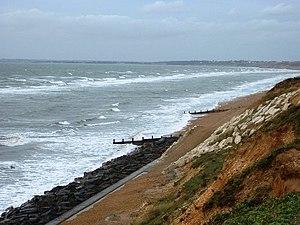
Downton est un hameau côtier du comté du Hampshire, en Angleterre